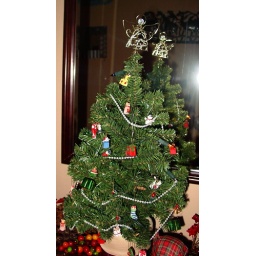
Here's my little tree on the table in my Foyer.It has mini ornaments &amp;amp; a little string of battery operated lights.